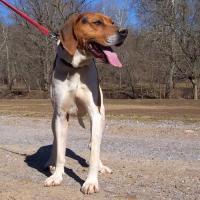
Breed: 216-n000063-Walker_hound